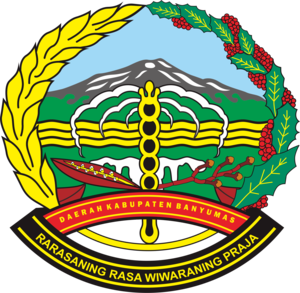
Le kabupaten de Banyumas, en indonésien Kabupaten Banyumas, est un kabupaten de la province de Java central en Indonésie. Son chef-lieu est Purwokerto, et non la ville de Banyumas proprement dite.